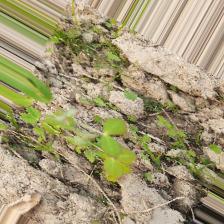
Label: Lentil Rust